Troy Trojans (National League)

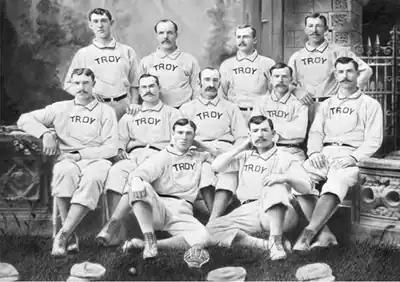
1881 Troy Trojans

The Troy Trojans were a Major League Baseball team in the National League for four seasons from 1879 to 1882. Their home games were played at Putnam Grounds (1879) and Haymakers' Grounds (1880–1881) in the upstate New York city of Troy, and at Troy Ball Clubs Grounds (1882) across the Hudson in Watervliet, or "West Troy" as it was known at the time.